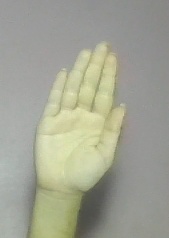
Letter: seen